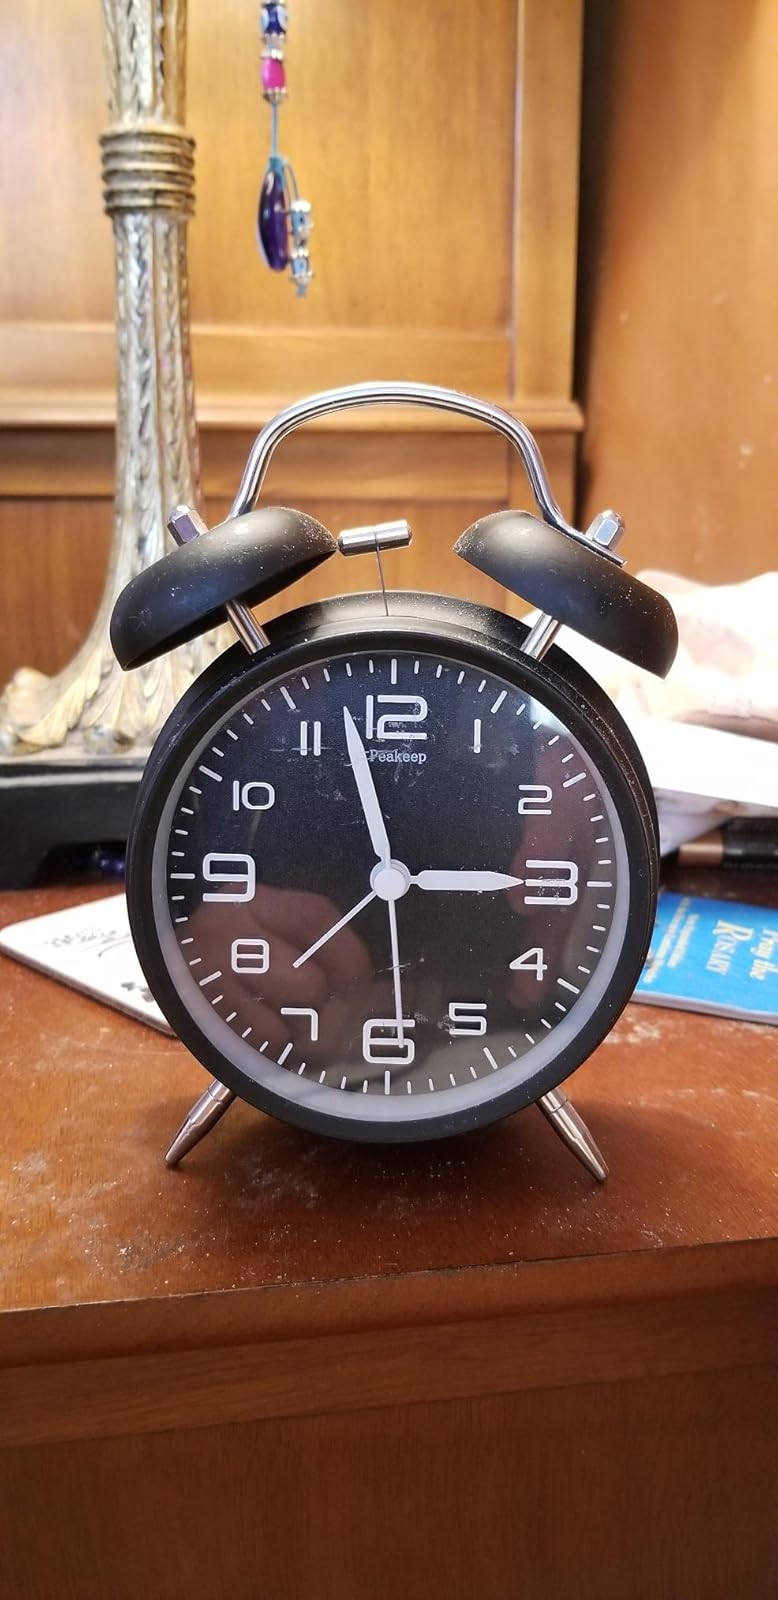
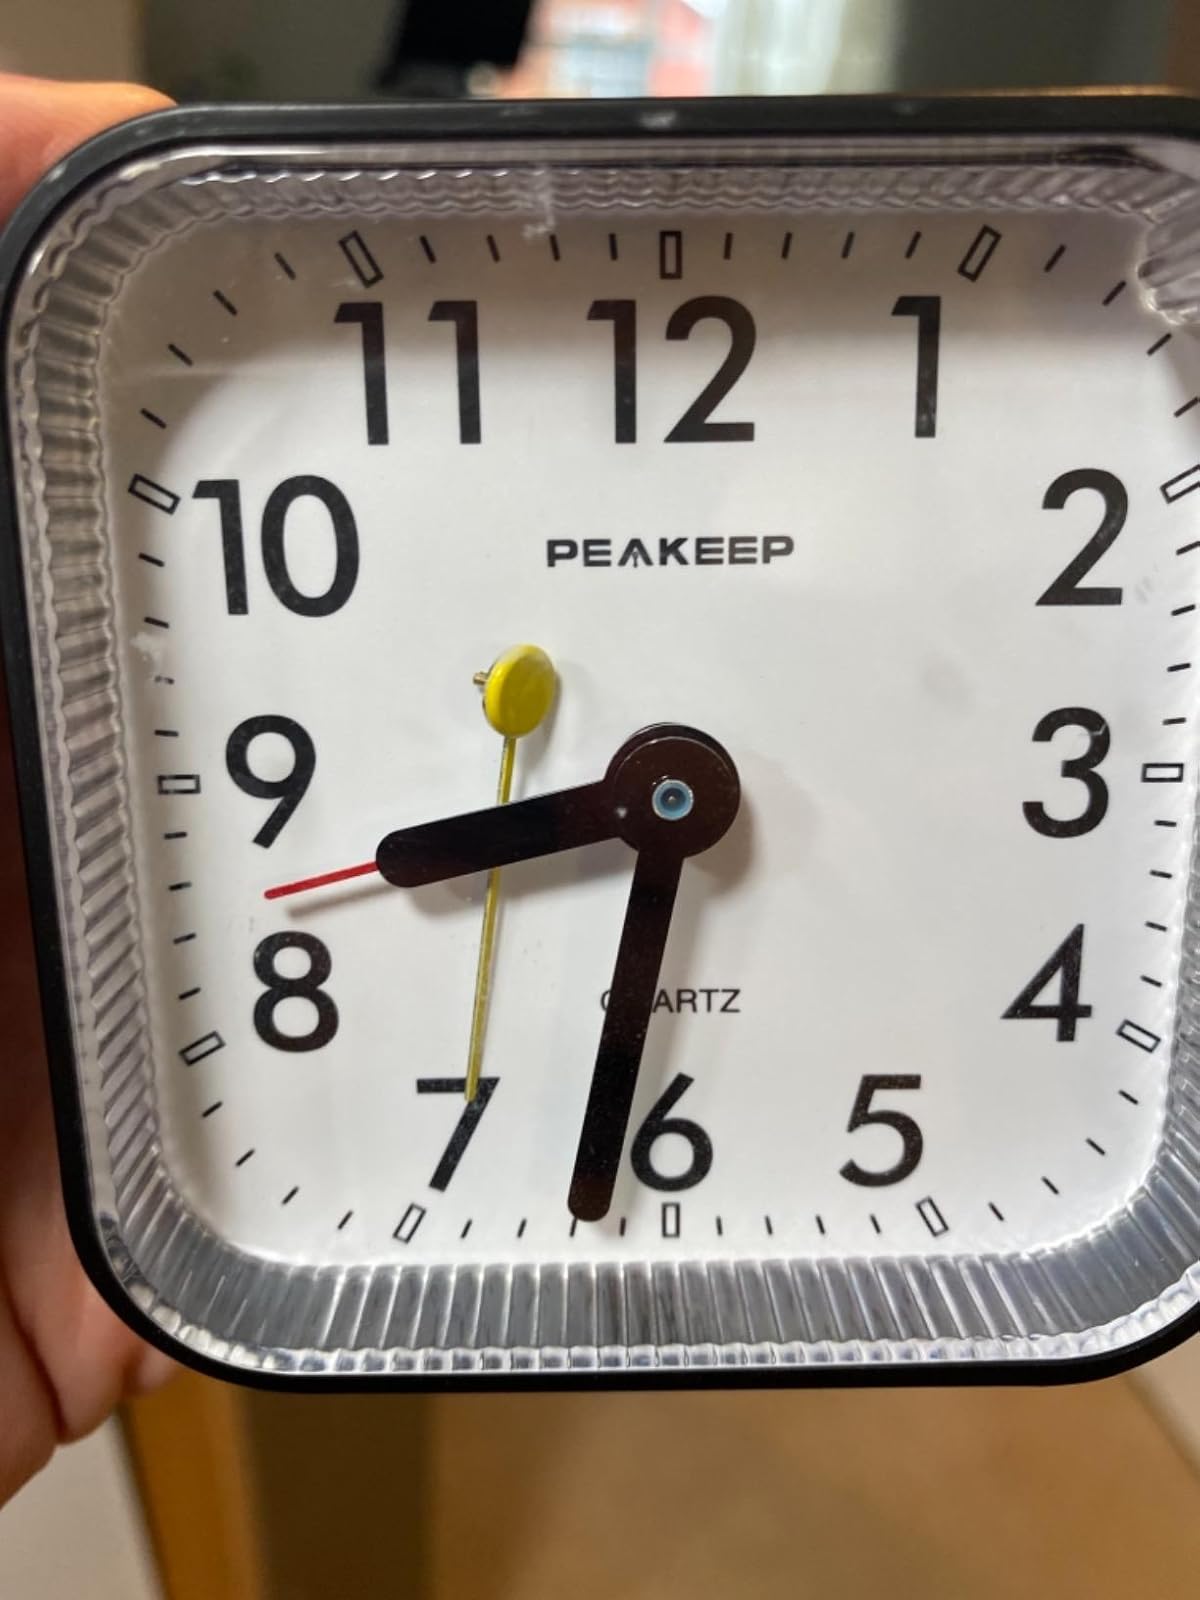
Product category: clock
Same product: no